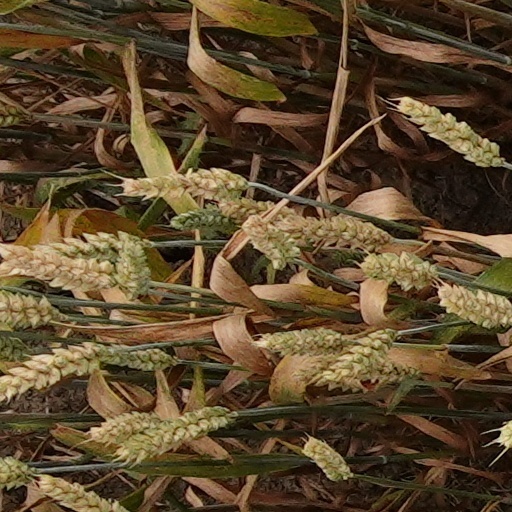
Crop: wheat